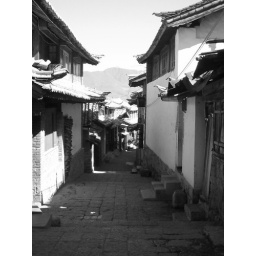
one of many stone pathways down the hill in lijiang, between old houses and shops.